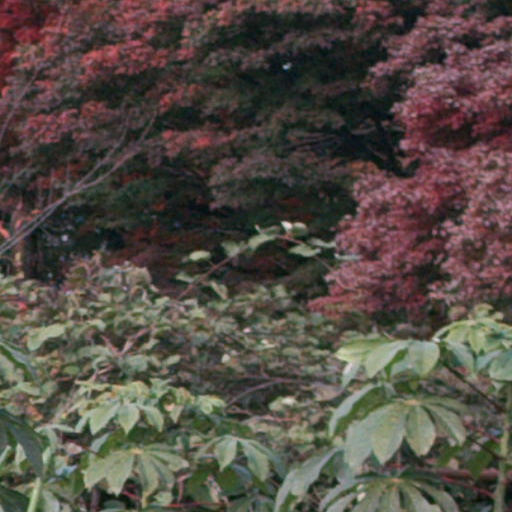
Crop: cassava